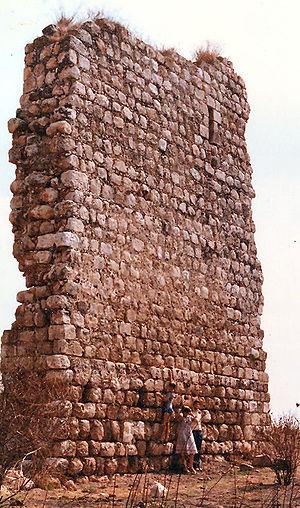
Les ruines de El-Bouraj forment un tel archéologique situé en Israël. Elles jouxtent les vestiges d'un fort croisé sur la route menant de Netanya à Tulkarem, et se situent au sud du moshav Bourgata. De nombreux eucalyptus sont plantés aux alentours.